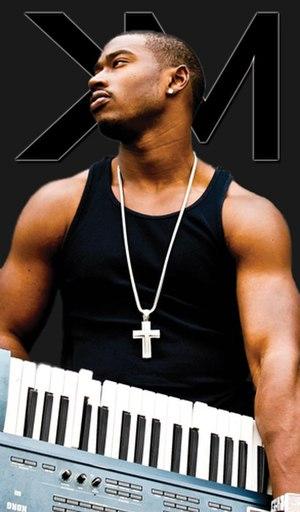
Kevin McCall, de son vrai nom Kevin Lamar McCall, Jr., né le 25 juillet 1985 à Watts en Californie, est un chanteur, parolier, producteur et rappeur américain. Il est actuellement membre du label Universal Motown. Pendant sa carrière, il écrit notamment Last Train to Paris, et est nommé, avec Chris Brown, pour Deuces, aux Grammy Awards en 2011.